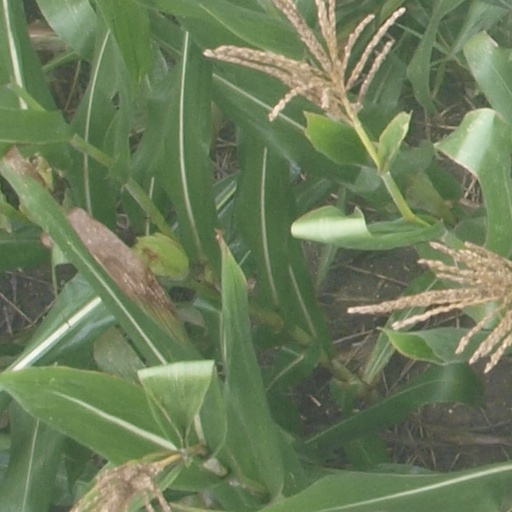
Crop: maize; corn